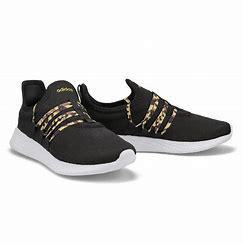
Brand: Adidas
Model: Puremotion